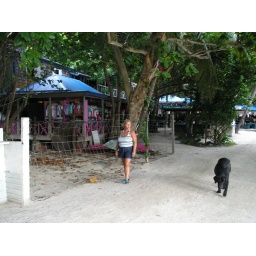
the locals on the main street in jost van dyke